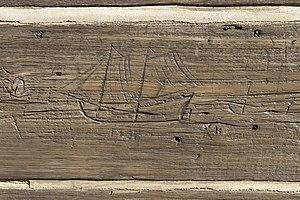
Maison du capitaine Timothy Hill, Chincoteague, Virginie, États-Unis. Sculpture d'un voilier à côté de la porte d'entrée. This is an image of a place or building that is listed on the National Register of Historic Places in the United States of America. Its reference number is 11000547